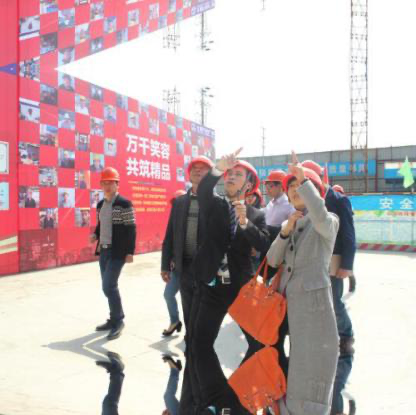
Objects in the image:
label: helmet
label: helmet
label: helmet
label: helmet
label: helmet
label: helmet